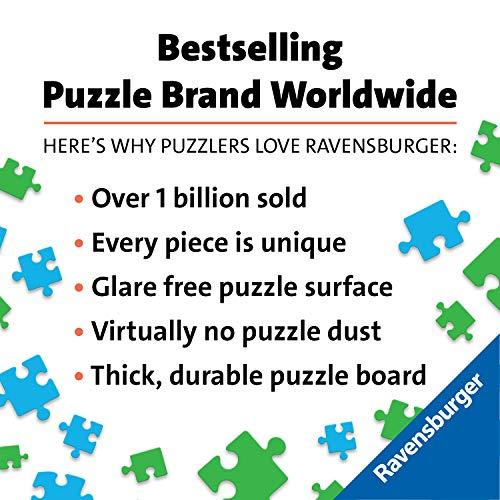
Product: Ravensburger Disney Villainous Captain Hook 1000 Piece Jigsaw Puzzle for Adults – Every Piece is Unique, Softclick Technology Means Pieces Fit Together Perfectly
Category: Toys & Games | Puzzles | Jigsaw Puzzles
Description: Great Condition.
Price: $23.81
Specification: ProductDimensions:14x10x2inches|ItemWeight:1.65pounds|ShippingWeight:1.65pounds(Viewshippingratesandpolicies)|ASIN:B07RXK3BZ3|Itemmodelnumber:15022|Manufacturerrecommendedage:12yearsandup